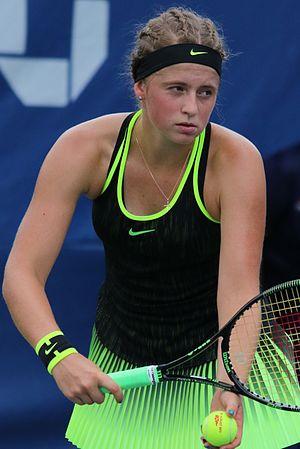
Jeļena Ostapenko, née le 8 juin 1997 à Riga, est une joueuse de tennis lettonne professionnelle. Dans son entourage et dans son pays, elle est également appelée Aļona Ostapenko.